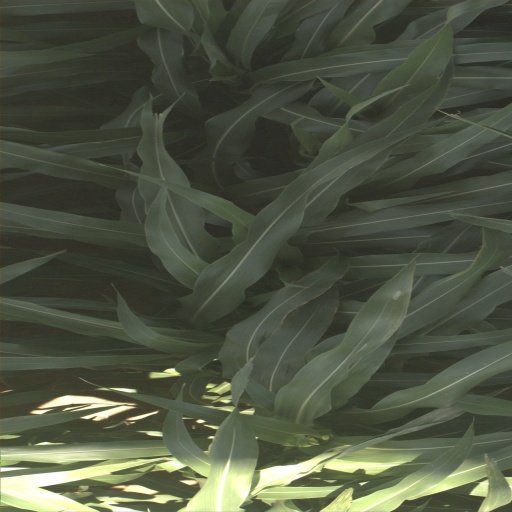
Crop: sorghum